Title drop

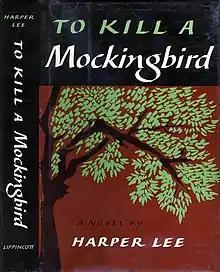
First-edition cover of "To Kill a Mockingbird" (1960) by the American author Harper Lee.

At one point in the book "To Kill a Mockingbird," the character Atticus explains to Jem that he can, “Shoot all the bluejays you want, if you can hit ‘em, but remember it's a sin to kill a mockingbird”